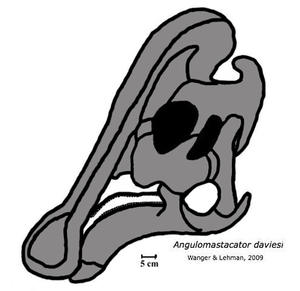
Angulomastacator est un genre éteint de dinosaure ornithopode découvert dans la formation Aguja d'âge campanien, au parc national de Big Bend, Texas.